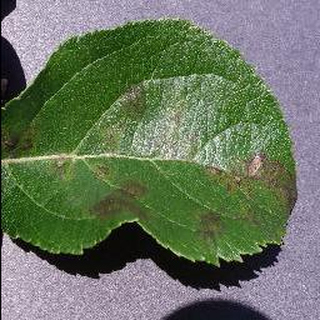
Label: apple_apple_scab